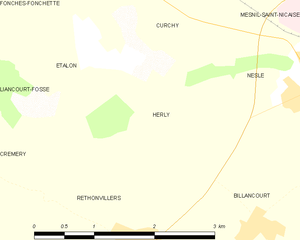
Carte des communes françaises Herly